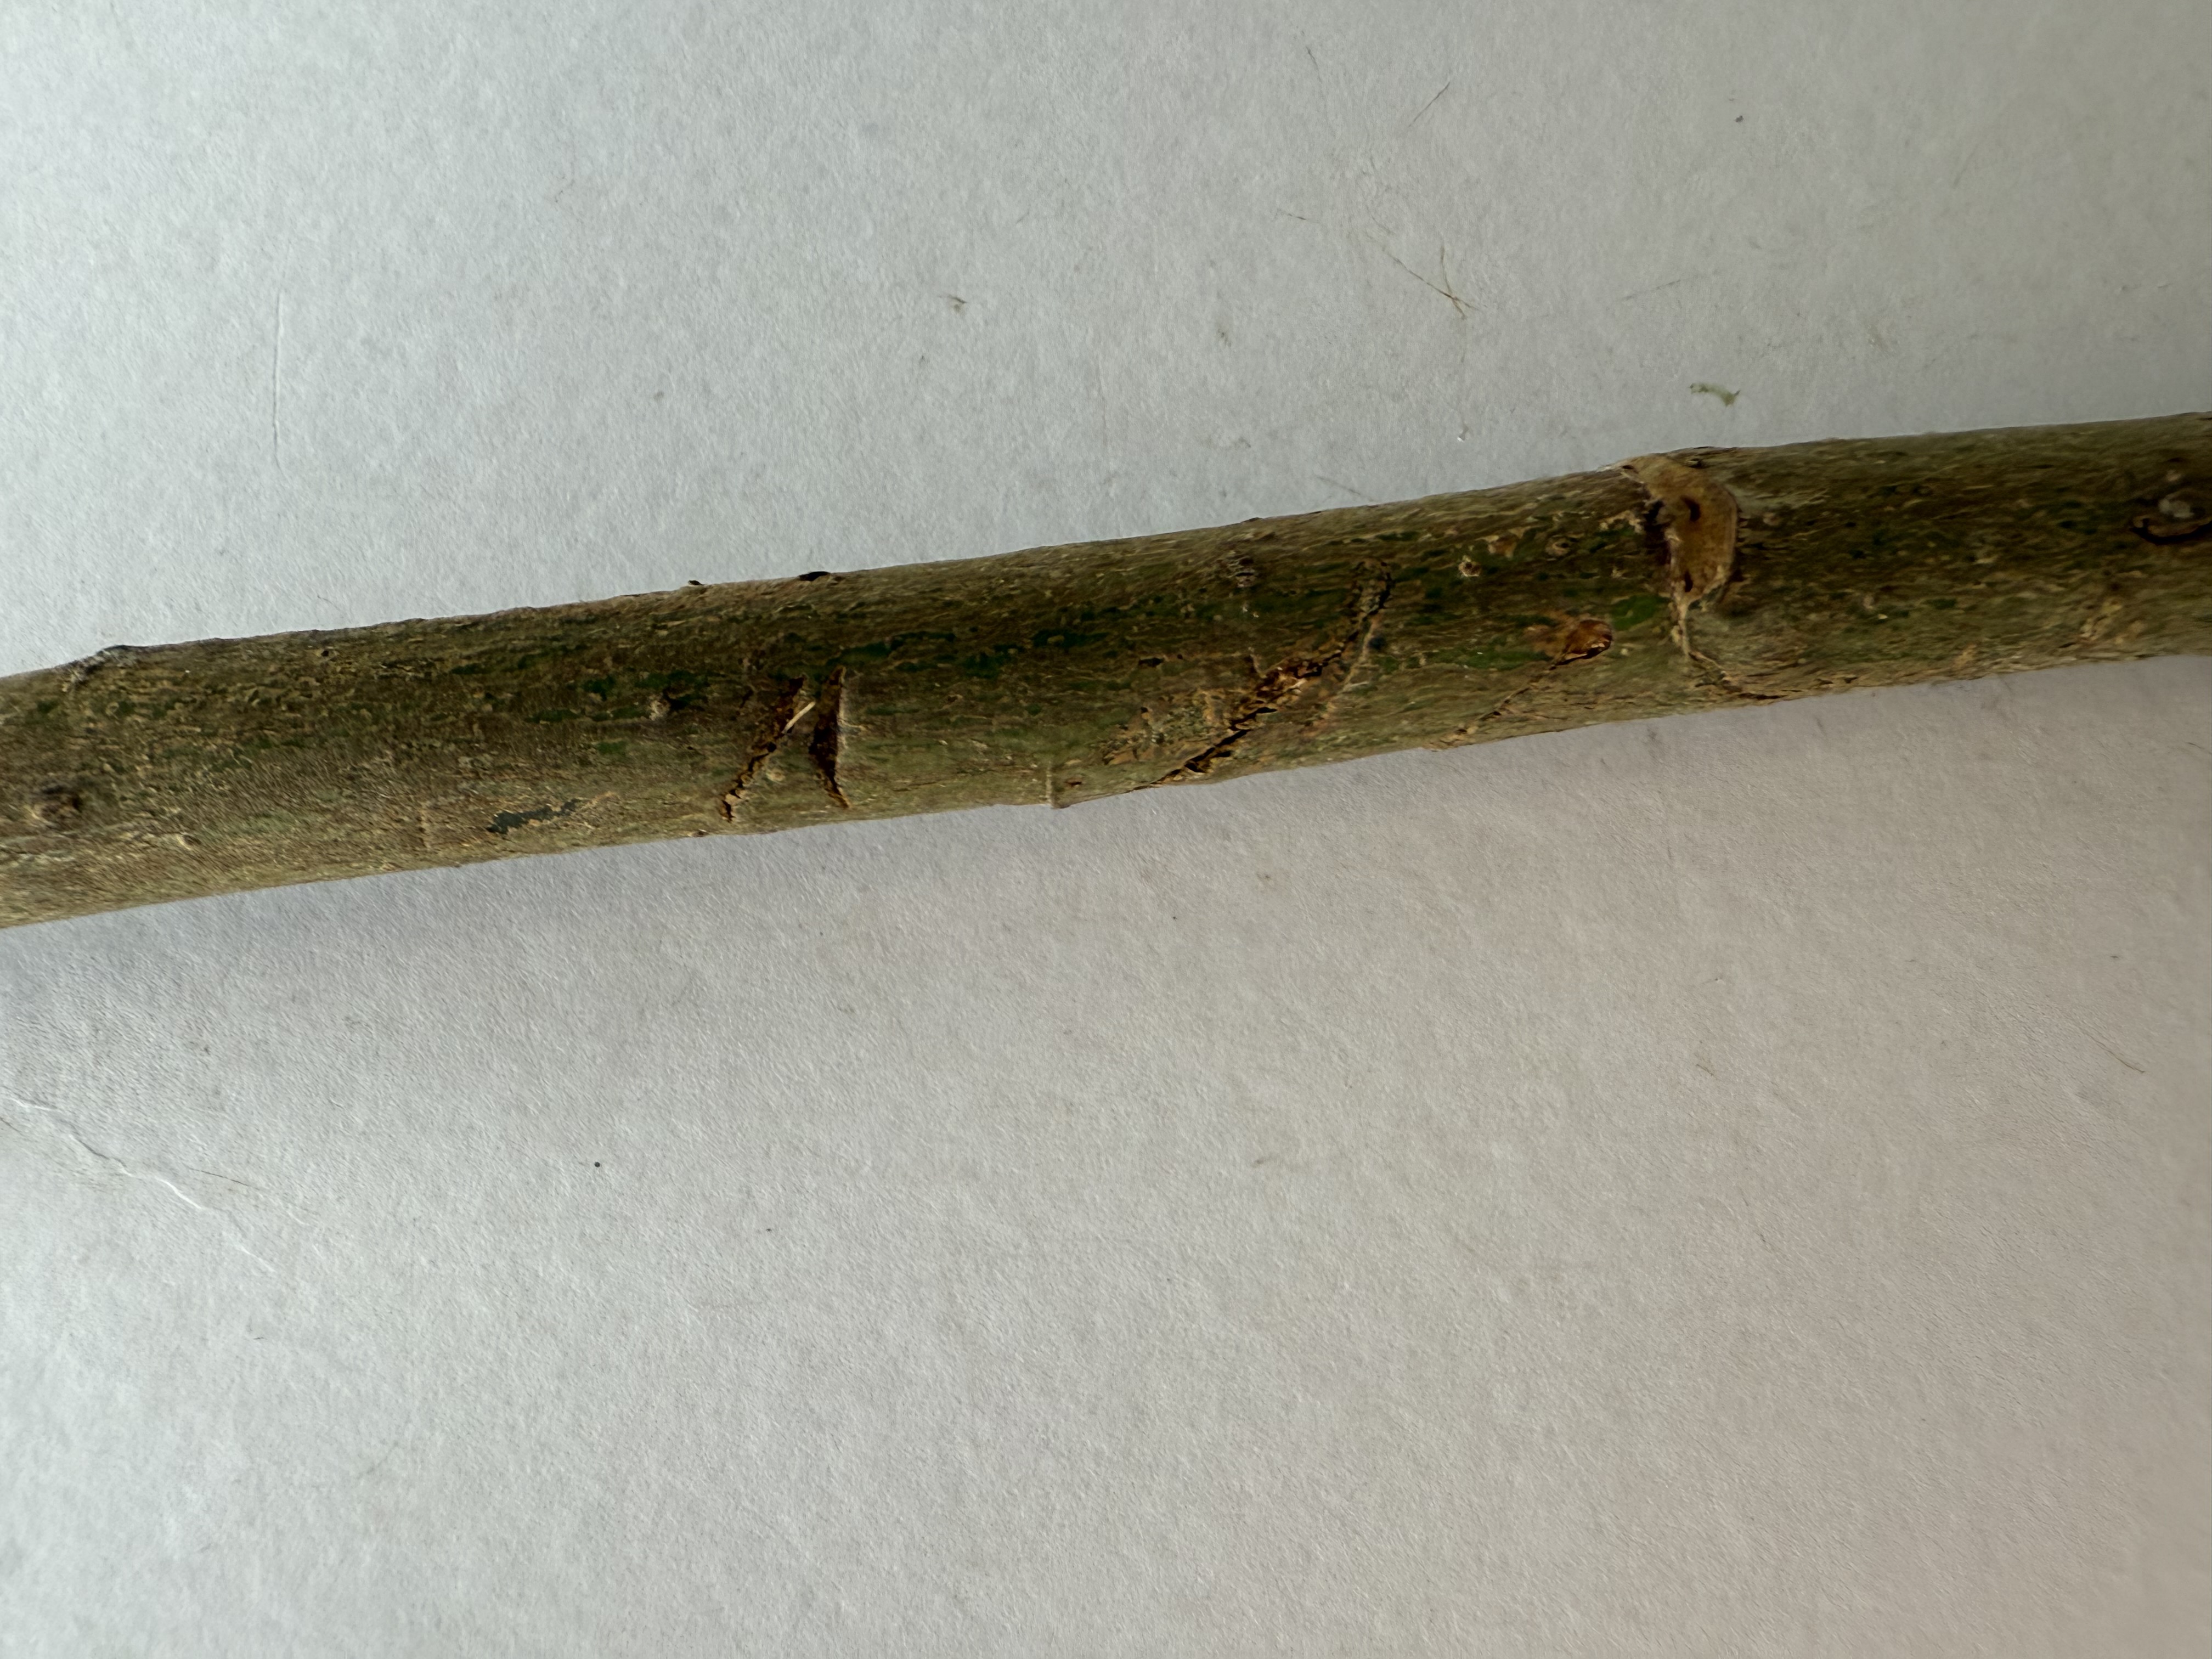
Variety: Loquat